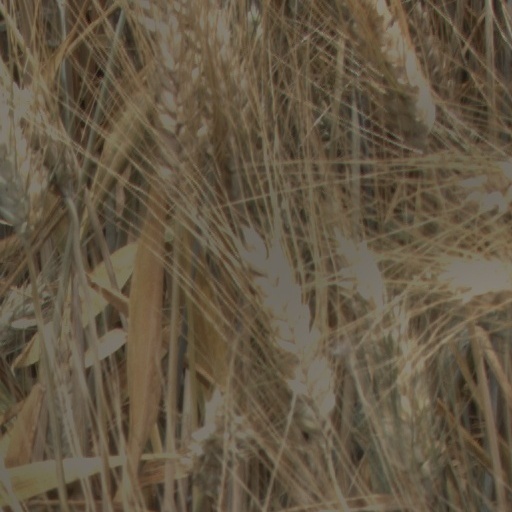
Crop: wheat